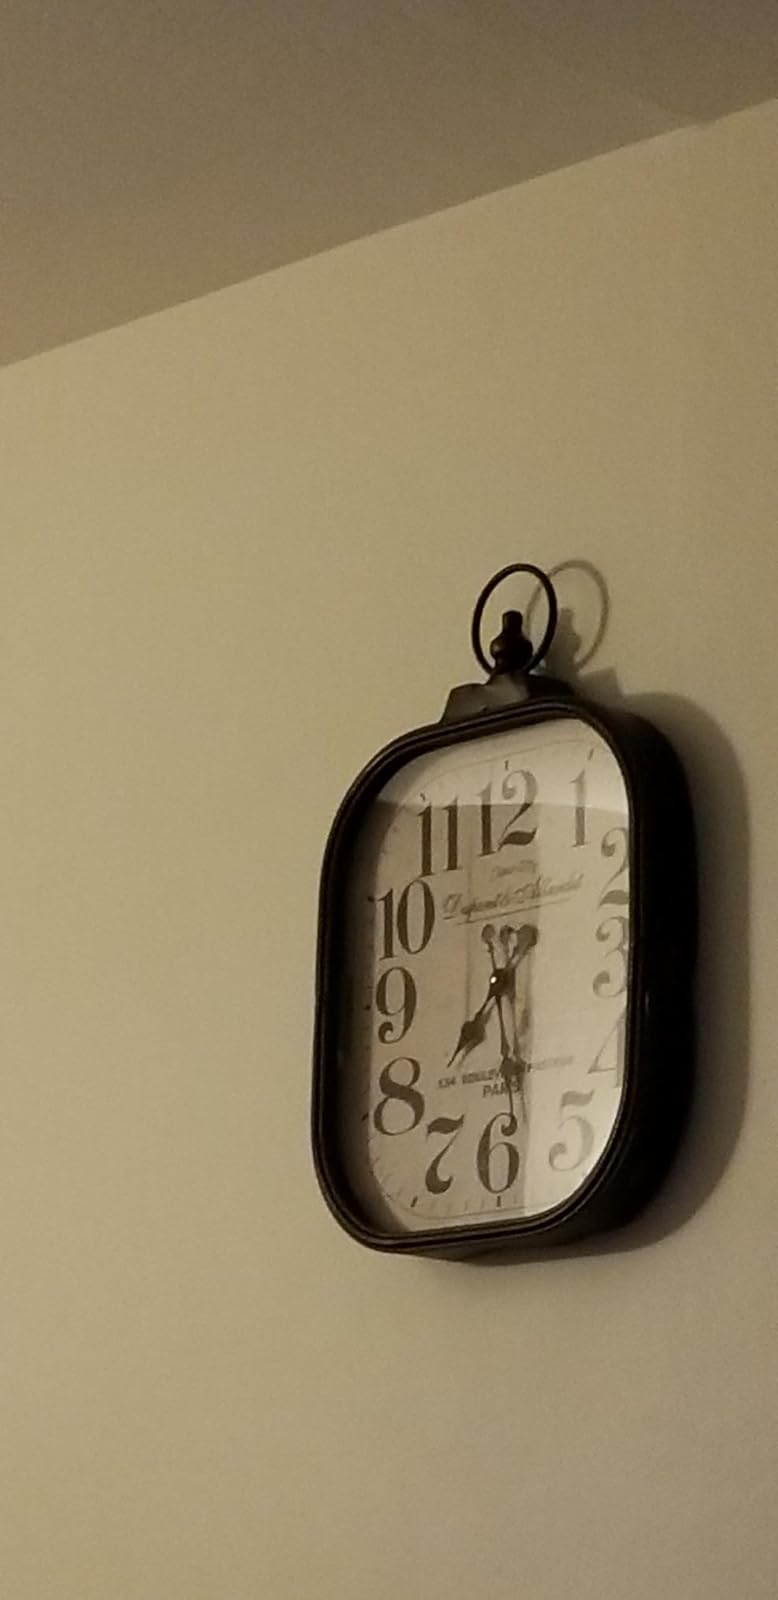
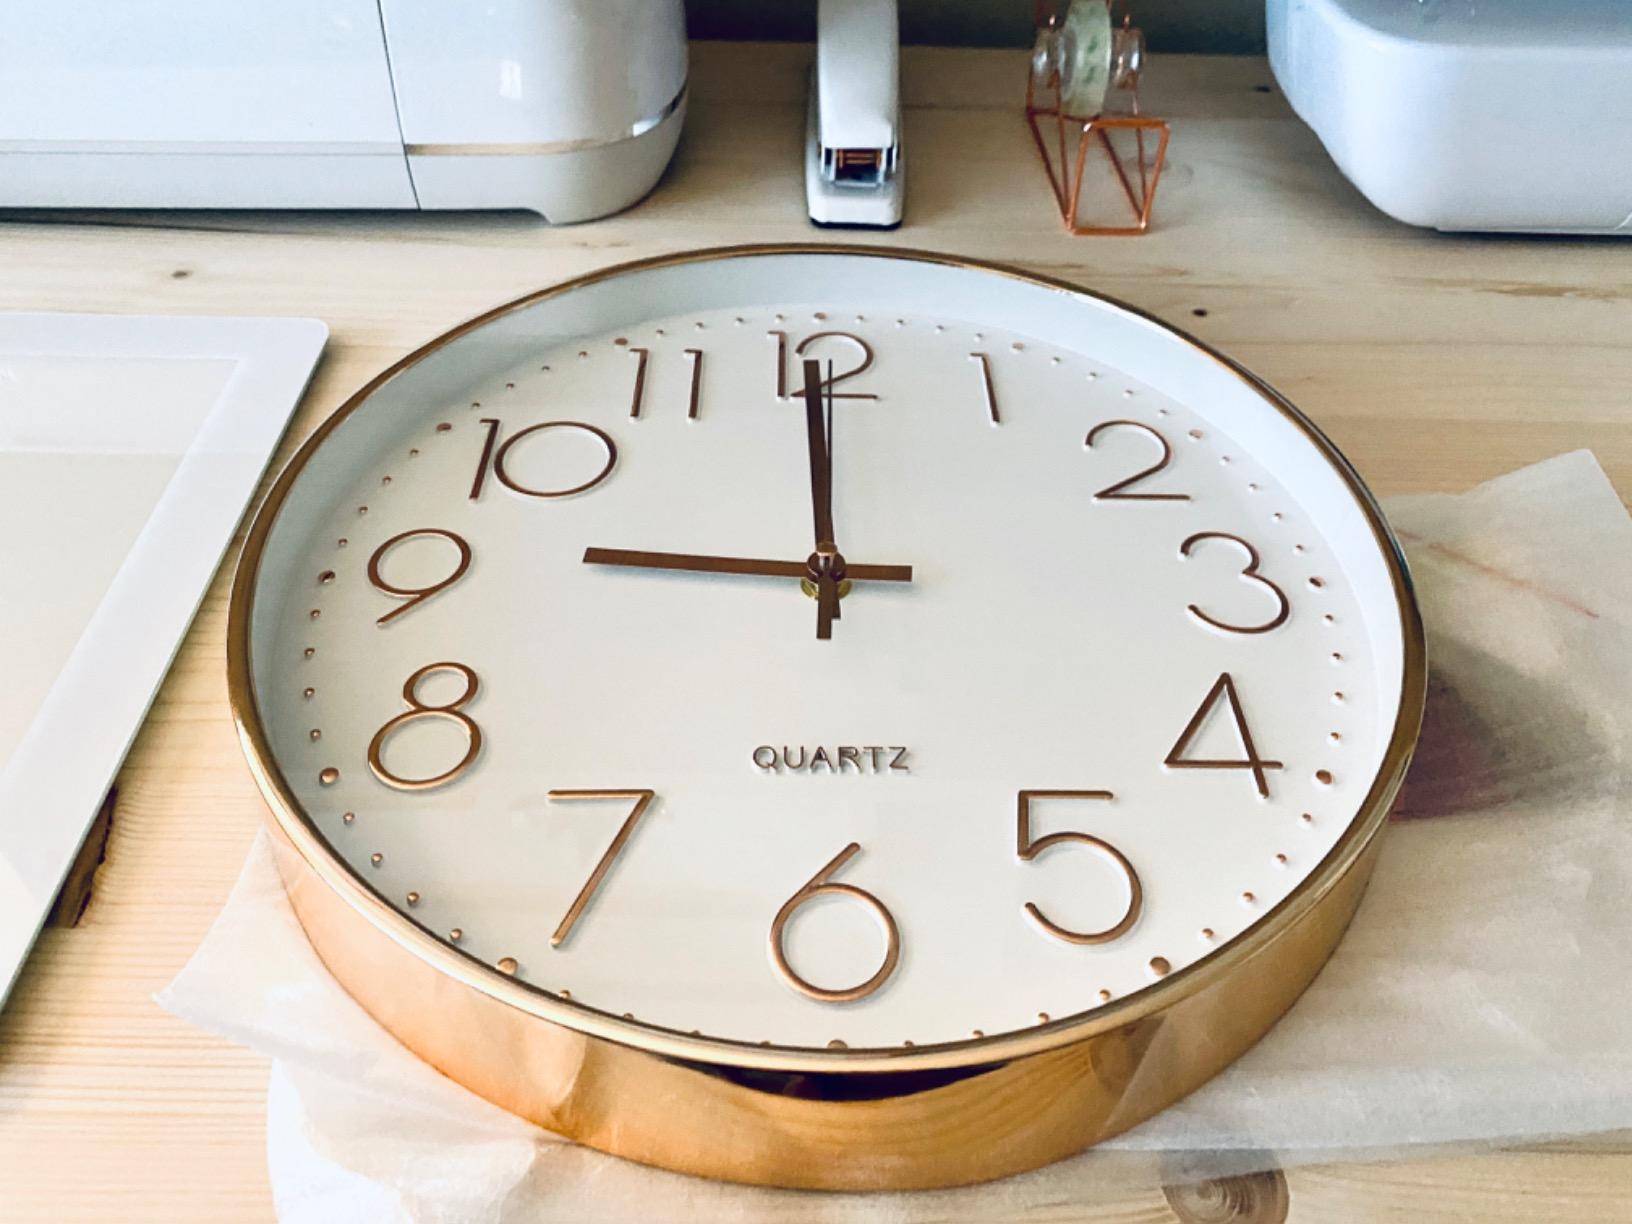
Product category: clock
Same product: no